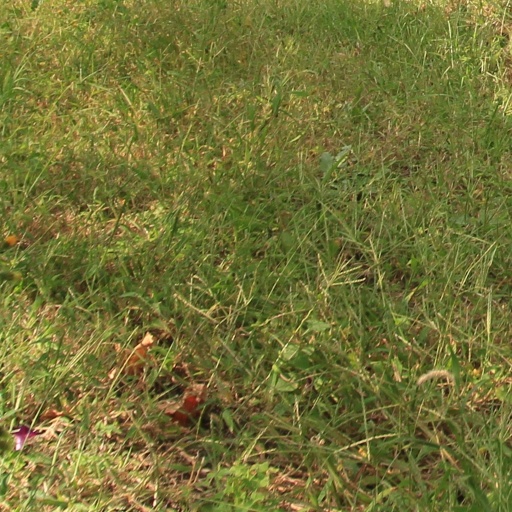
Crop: grape